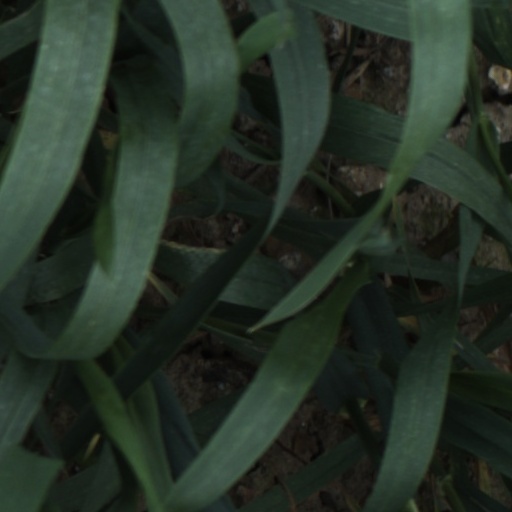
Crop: wheat